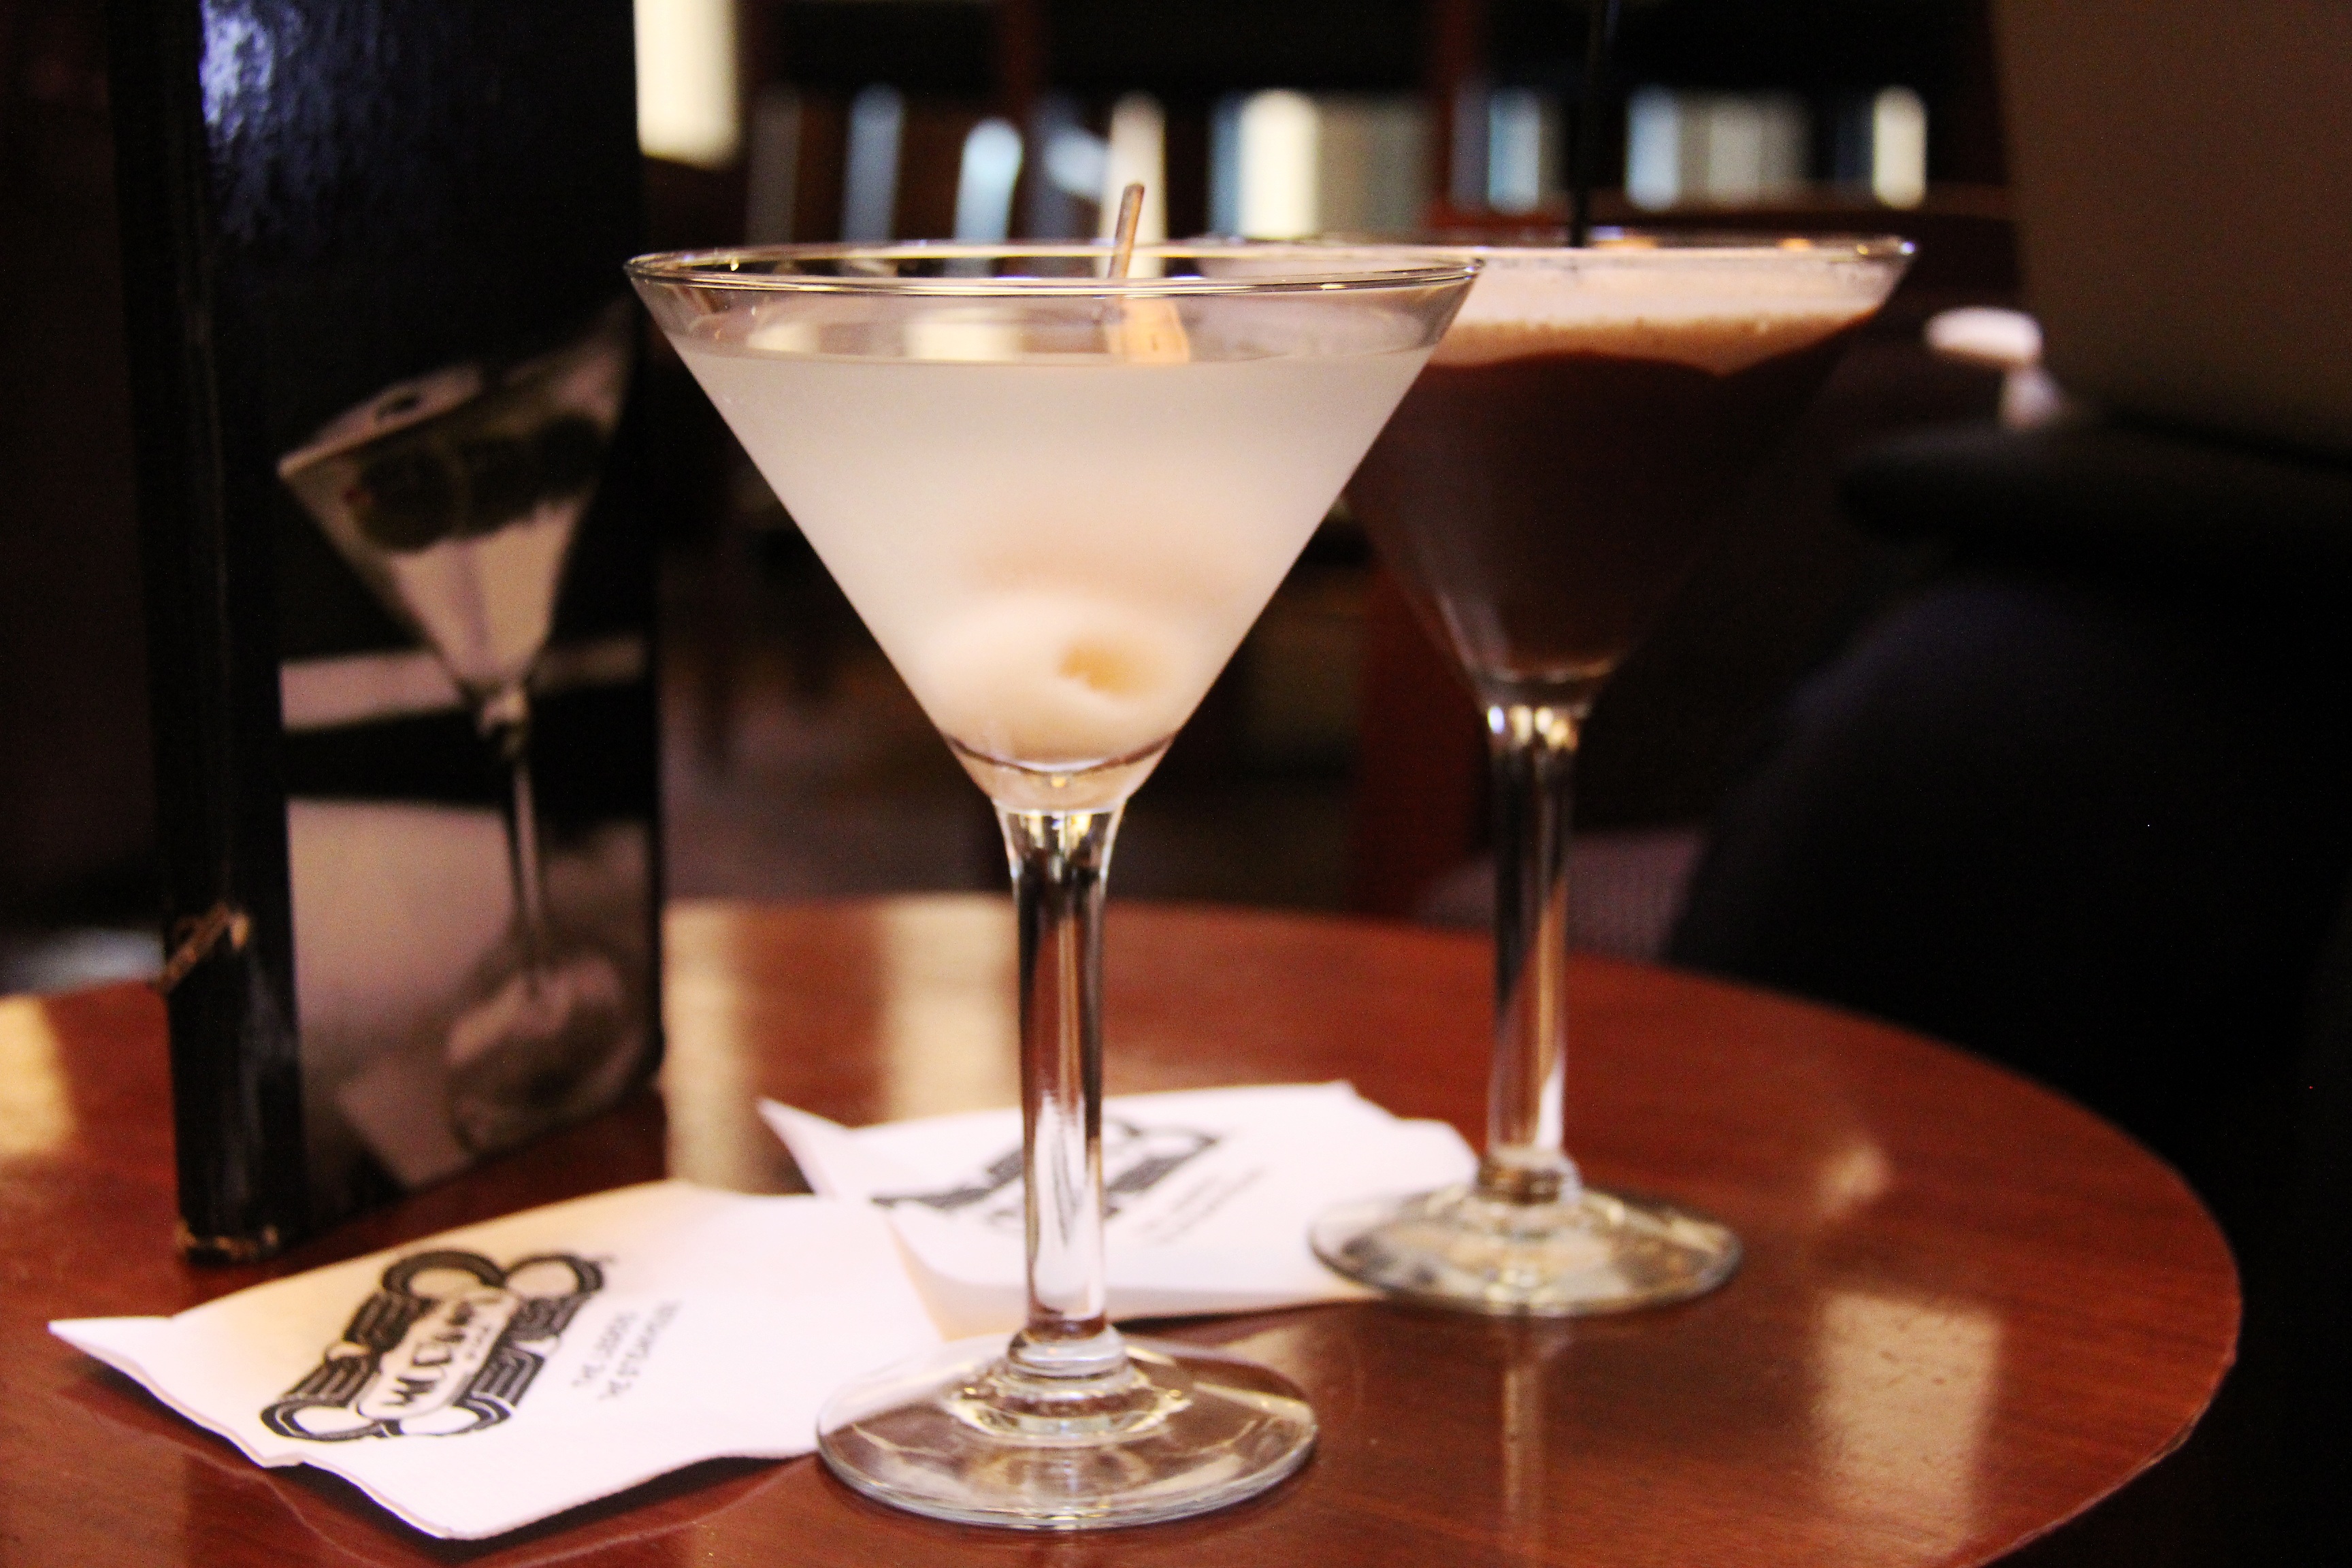
wine, night, restaurant, bar, celebration, meal, drink, chocolate, lychee, alcohol, cocktail, liquor, martini, happy, hotel, dinner, singapore, occasion, alcoholic beverage, happy hour